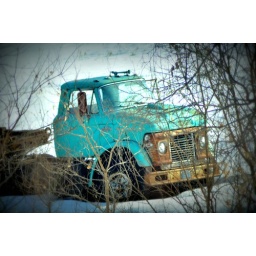
Turquoise farm truck in snow field